Nissl body

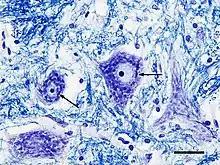
Photomicrograph of Nissl bodies (two are indicated by arrows) in the cytoplasm of motor neurons in the anterior horn of the spinal cord; cresyl violet stain (purple) along with a luxol fast blue stain for myelin. Scale bar = 30 microns (0.03mm).

In cellular neuroscience, Nissl bodies (also called Nissl granules, Nissl substance or tigroid substance) are discrete granular structures in neurons that consist of rough endoplasmic reticulum, a collection of parallel, membrane-bound cisternae studded with ribosomes on the cytosolic surface of the membranes. Nissl bodies were named after Franz Nissl, a German neuropathologist who invented the staining method bearing his name (Nissl staining). The term "Nissl bodies" generally refers to discrete clumps of rough endoplasmic reticulum and free ribosomes in nerve cells. Masses of rough endoplasmic reticulum also occur in some non-neuronal cells, where they are referred to as ergastoplasm, basophilic bodies, or chromophilic substance. While these organelles differ in some ways from Nissl bodies in neurons, large amounts of rough endoplasmic reticulum are generally linked to the copious production of proteins.